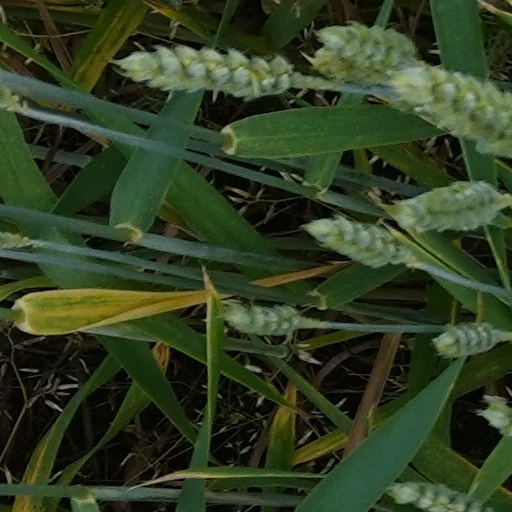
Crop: wheat